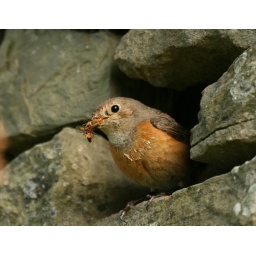
Feeding its chicks in the wall of a stone house.